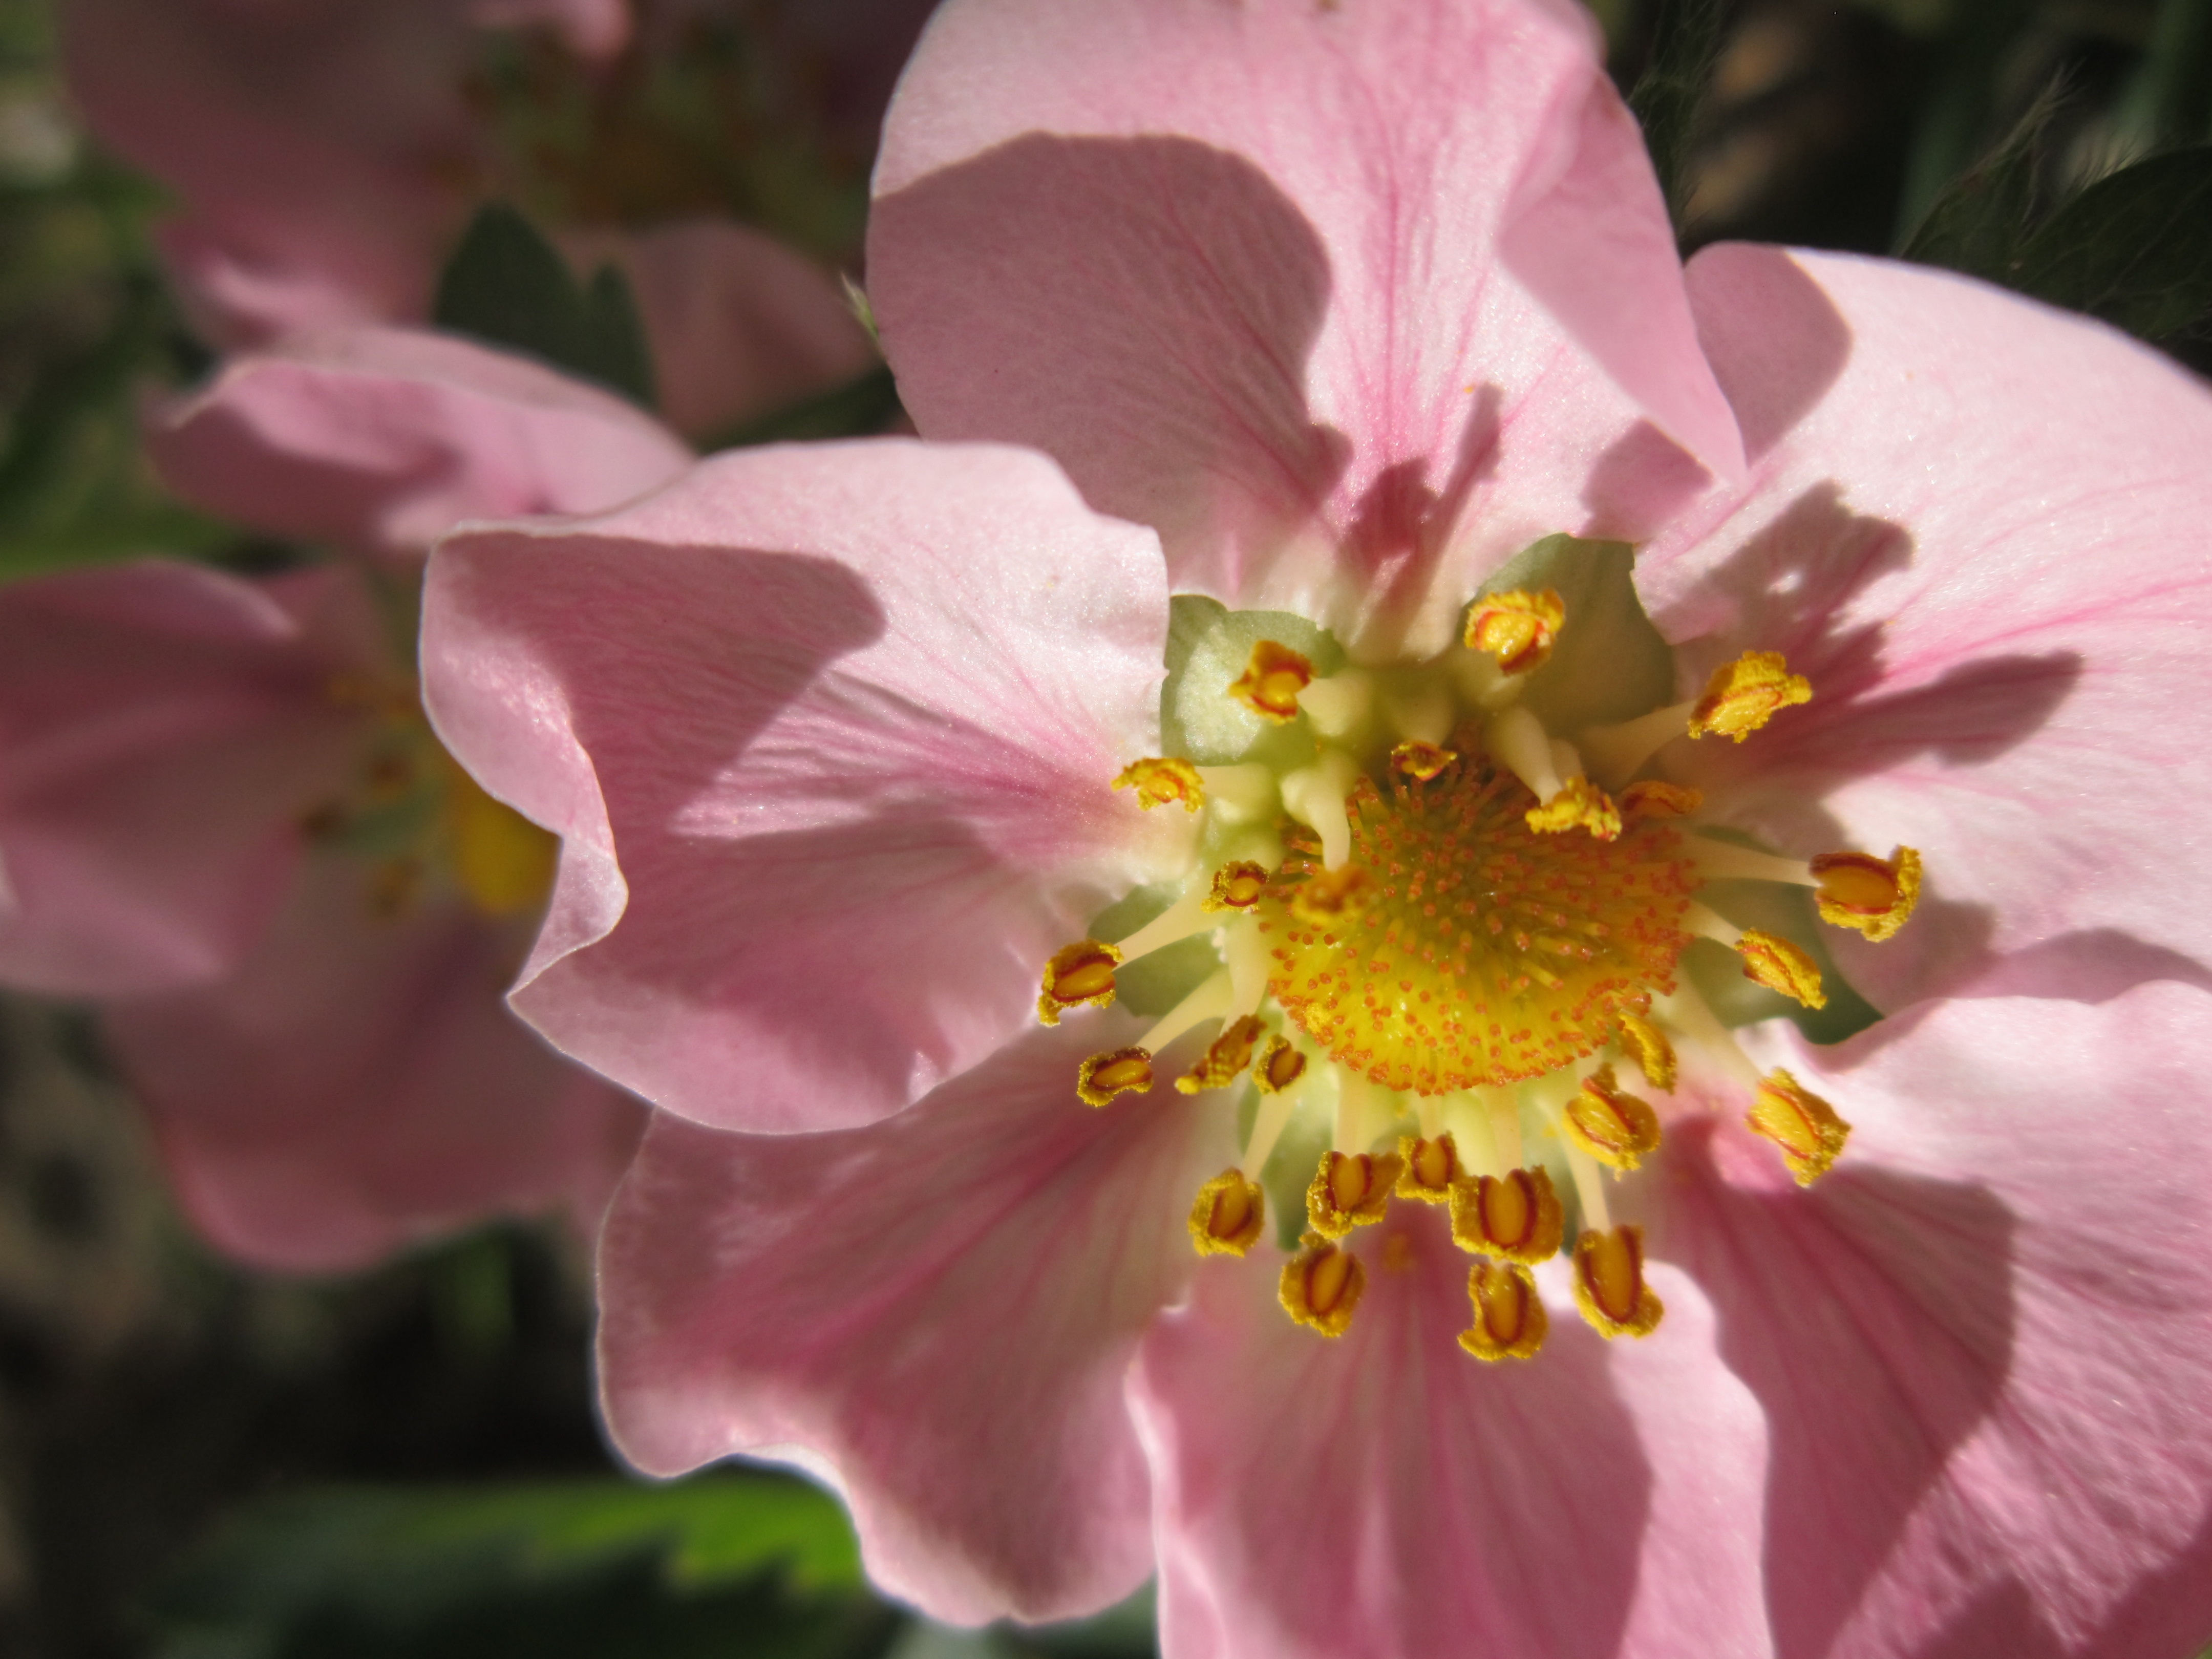
blossom, light, plant, sun, flower, petal, bloom, pollen, spring, botany, pink, close, flora, strawberry, wildflower, strawberry flower, pistil, macro photography, flowering plant, strawberry plant, land plant